Achan (biblical figure)

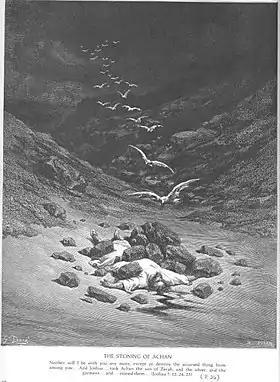
"The Stoning of Achan" by Gustav Doré.

Achan, the son of Carmi, a descendant of Zimri, the son of Zerah, of the tribe of Judah, is a figure who appears in the Book of Joshua in the Hebrew Bible in connection with the fall of Jericho and conquest of Ai.